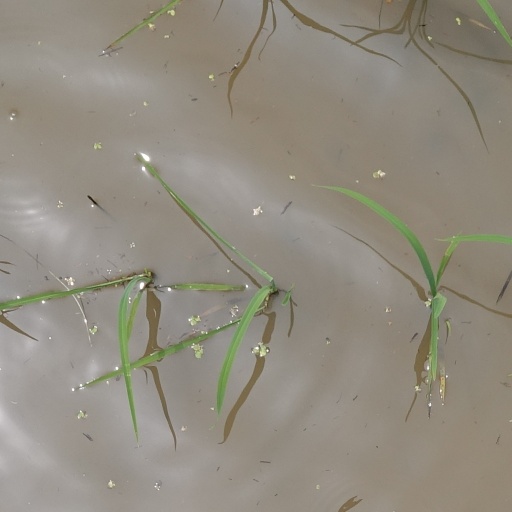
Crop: rice